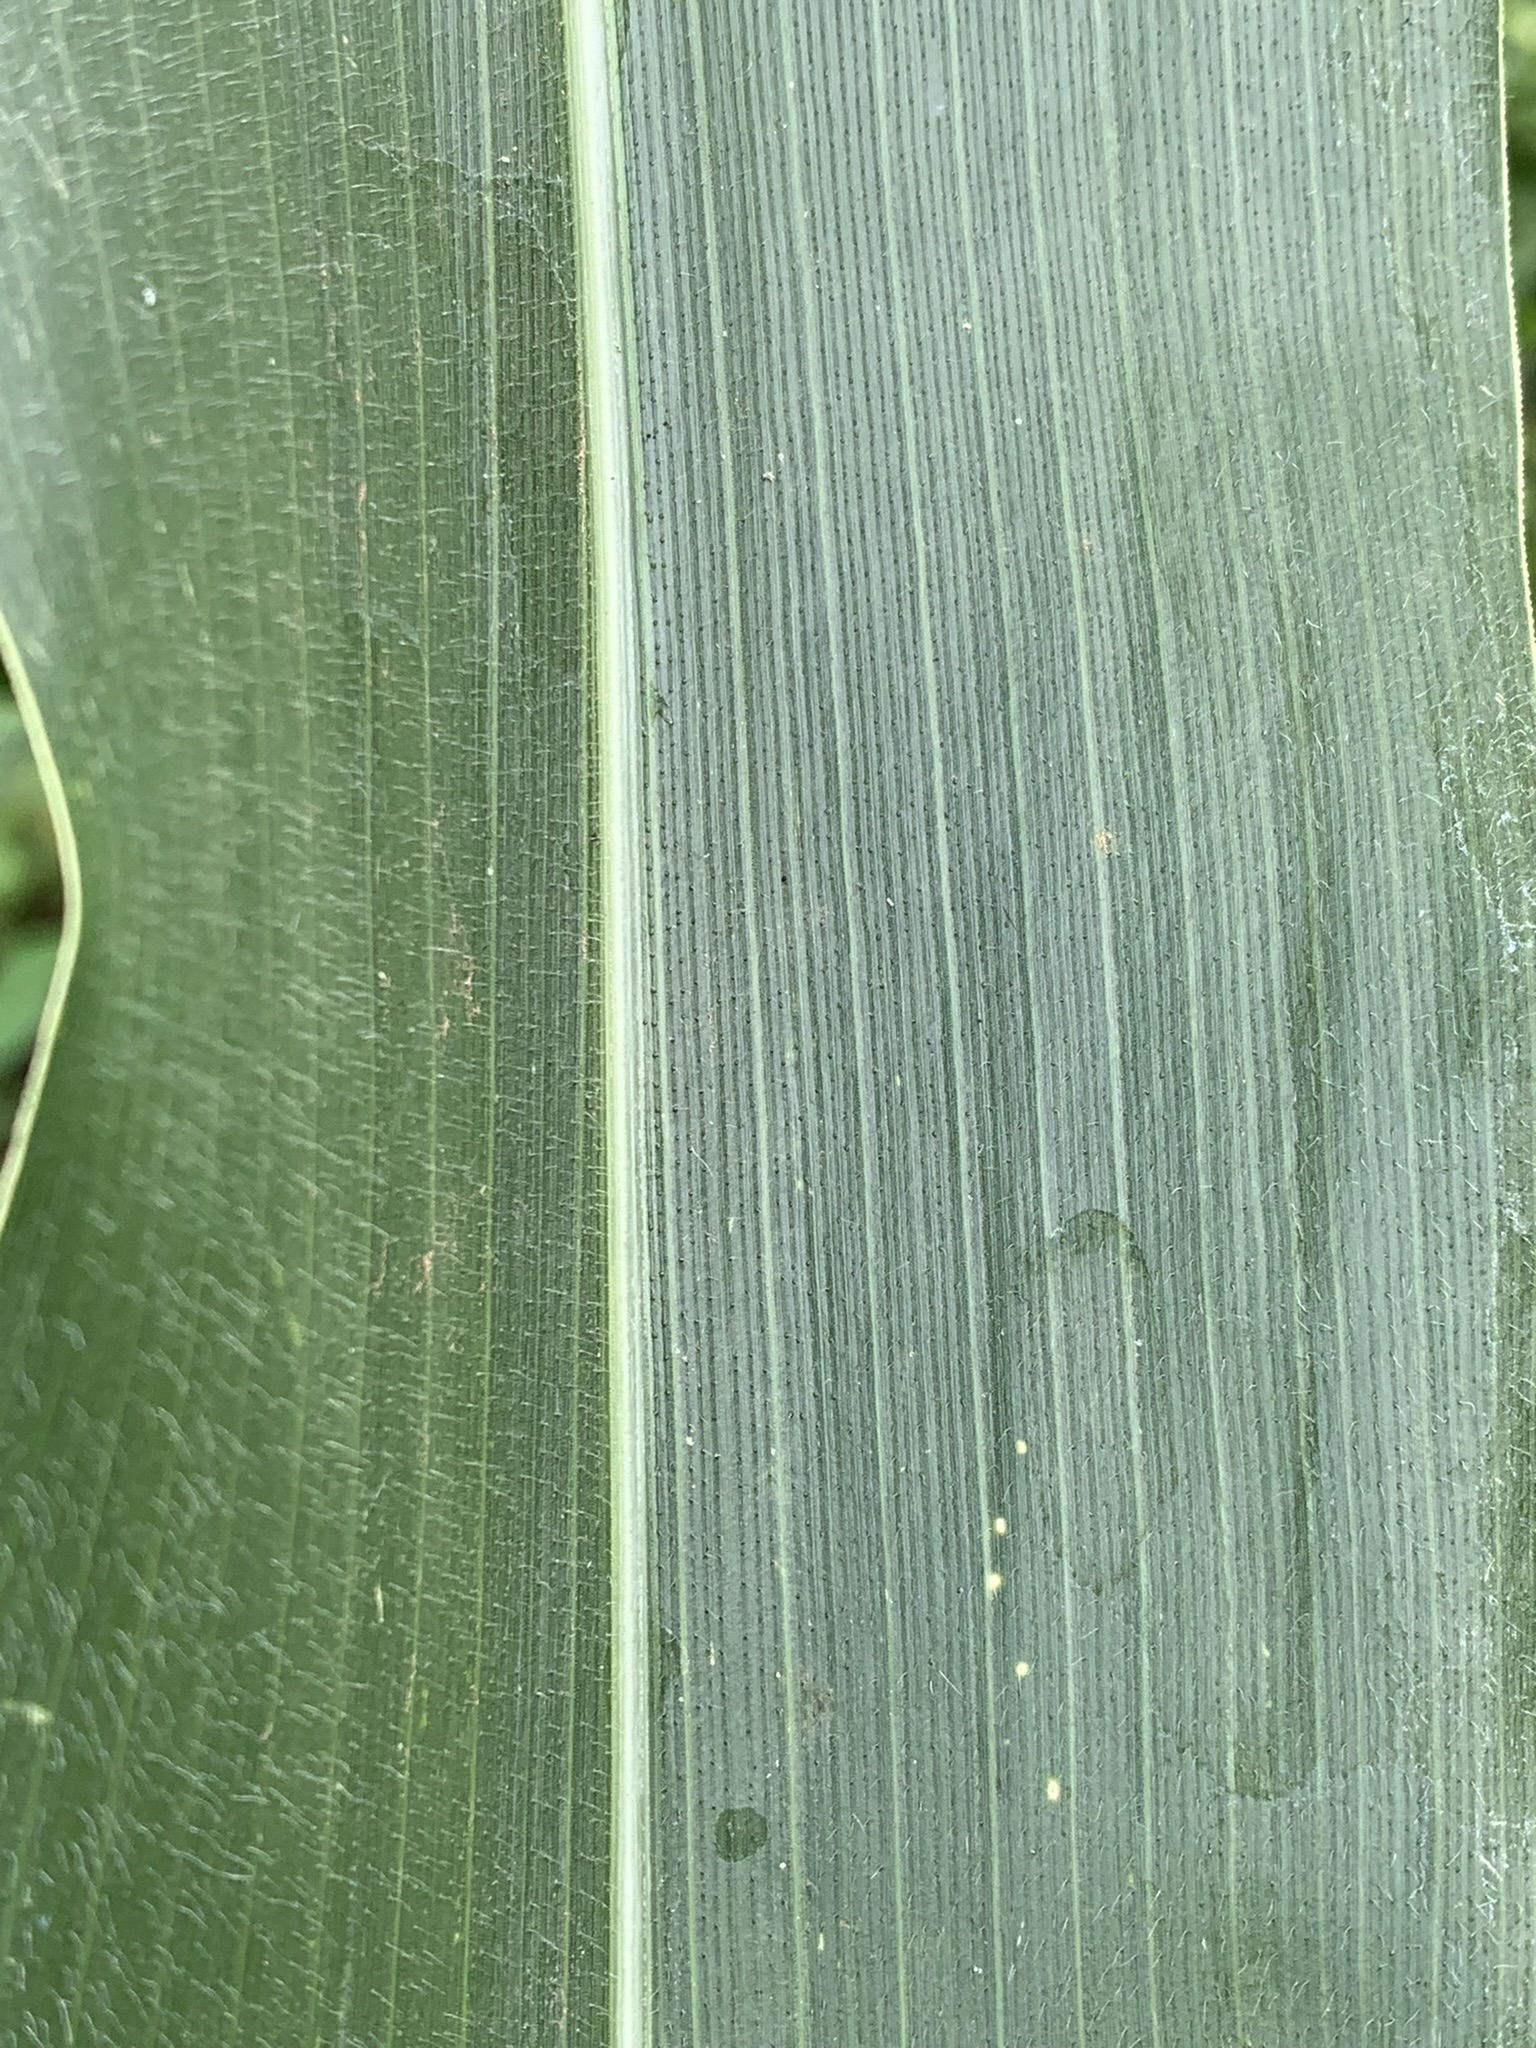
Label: Healthy